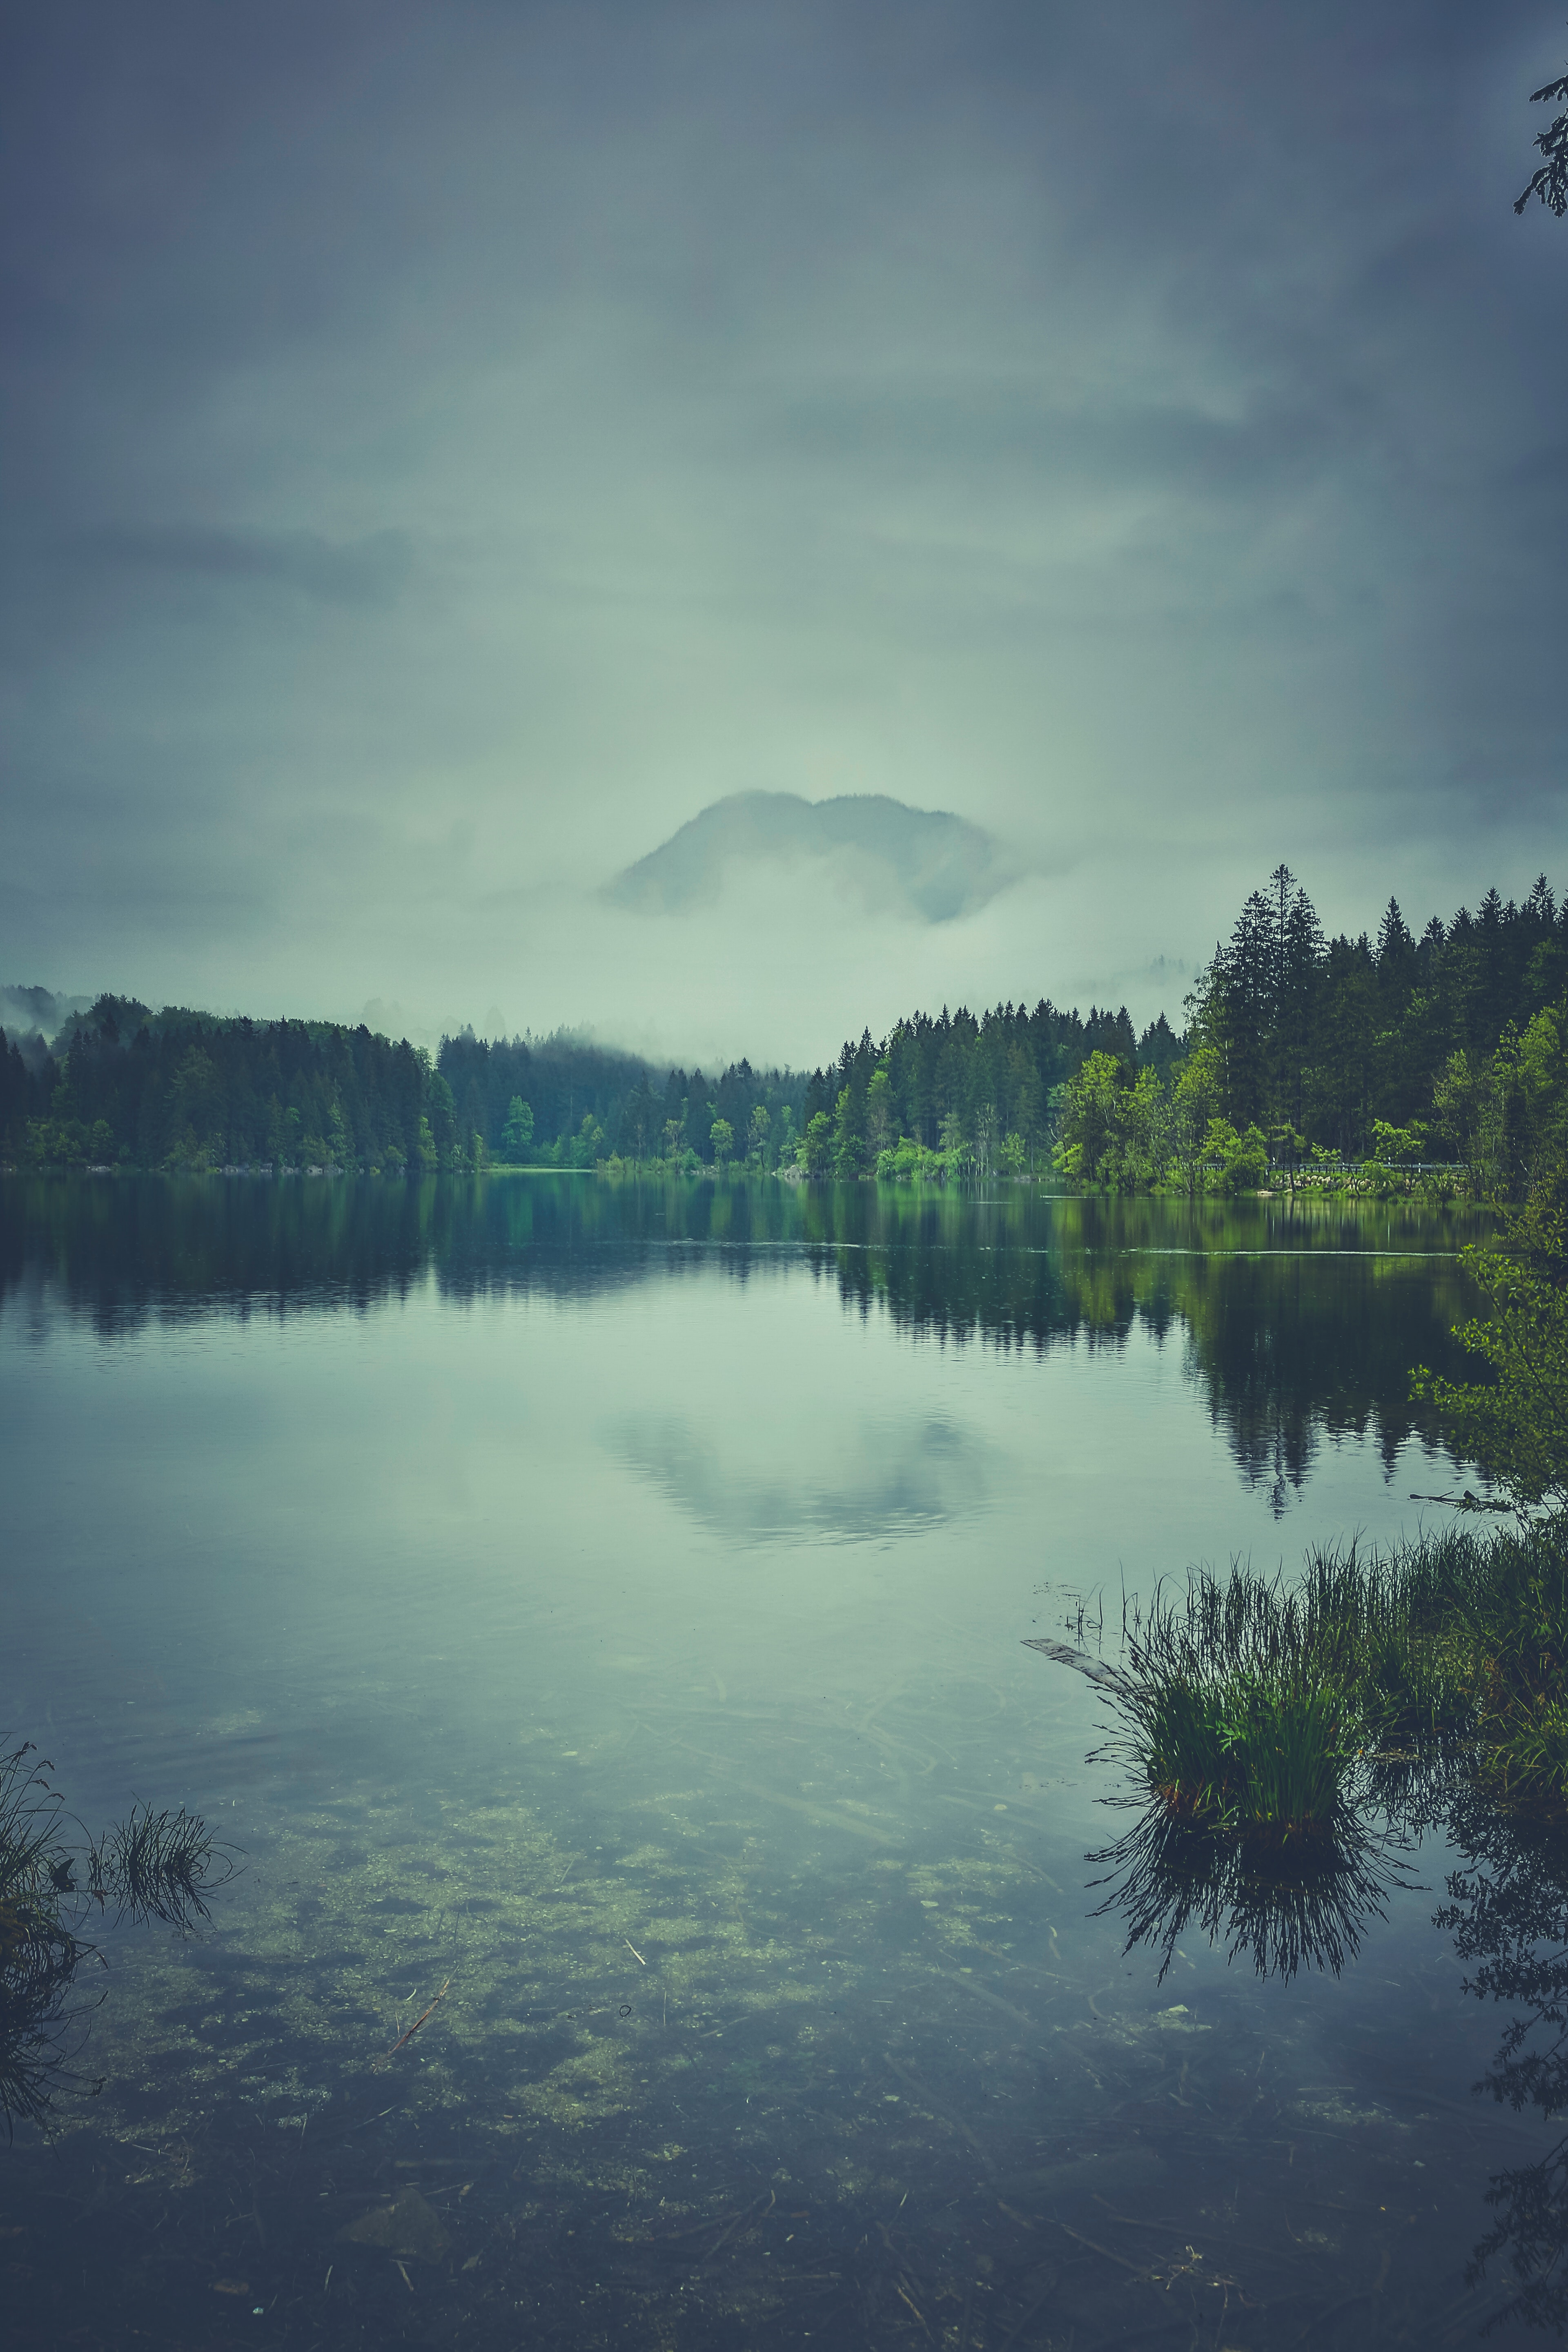
sky, body of water, nature, reflection, water, lake, water resources, atmospheric phenomenon, blue, cloud, natural landscape, wilderness, tree, loch, morning, river, lake district, atmosphere, calm, highland, reservoir, mountain, horizon, sound, evening, landscape, bank, sea, ocean, tarn, hill, forest, inlet, national park, meteorological phenomenon